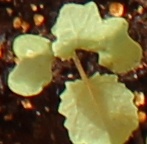
Label: Canola